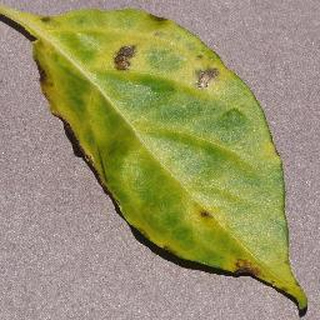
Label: bell_pepper_bacterial_spot